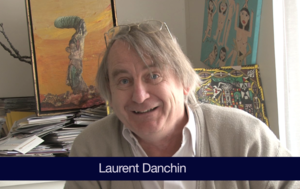
Laurent Danchin photographié pendant une interview de l'artiste Patrice Novarina laurentdanchin #patricenovarina #art #artist #outsider
Laurent Danchin est un critique d'art et essayiste français. C'est un spécialiste d'art brut, outsider et singulier, grand connaisseur et défenseur de l'œuvre de Chomo, à qui il rendit visite toutes les semaines entre 1975 et 1983.